St. Johnsbury, Vermont

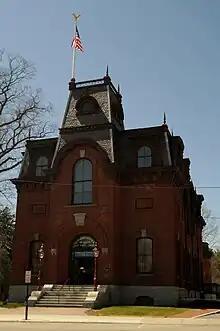
The St. Johnsbury Athenaeum is the only National Historic Landmark in the Northeast Kingdom.

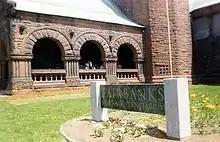
Fairbanks Museum

St. Johnsbury is the home of the Fairbanks Museum & Planetarium which opened in 1891 as a gift of Franklin Fairbanks, a businessman, naturalist and philanthropist, to the community. His donated collections remain northern New England’s most extensive natural history display, and the National Register-listed building is a splendid example of the Richardsonian Romanesque style. The Fairbanks Museum is well known in Vermont for producing the "Eye on the Sky" weather forecast which is broadcast on Vermont Public Radio and Magic 97.7 FM.